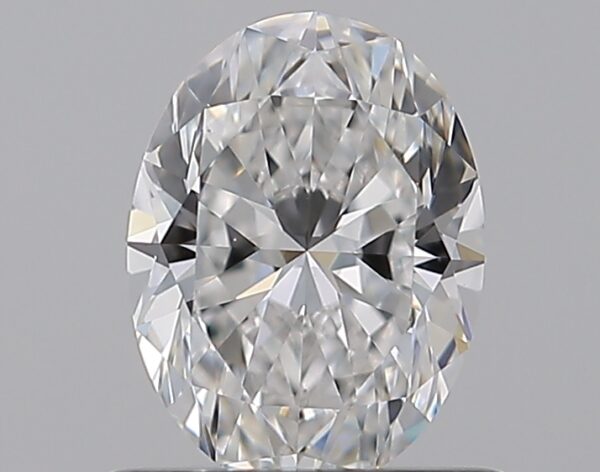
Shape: oval
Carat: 0.71
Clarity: VS1
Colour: D
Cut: EX
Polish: EX
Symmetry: EX
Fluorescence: M
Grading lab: GIA
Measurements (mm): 6.68 x 4.98 x 3.18